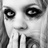
Emotion: sad